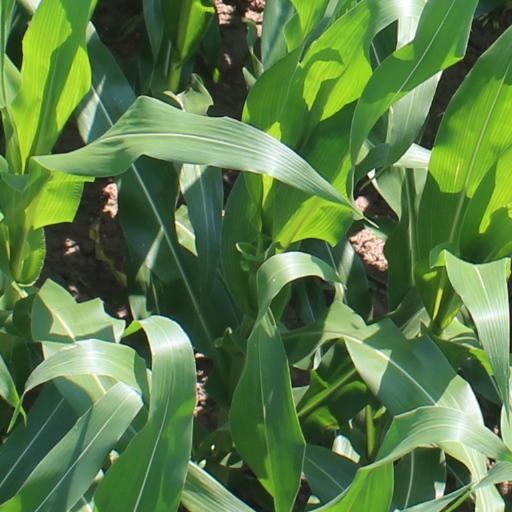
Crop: maize; corn